Stolpersteine in the Banská Bystrica Region

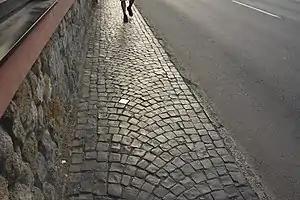
Stolperstein for Jeremias Krämer in Fiľakovo

Stolpersteine is the German name for stumbling blocks collocated all over Europe by German artist Gunter Demnig. They remember the fate of the victims of Nazi Germany being murdered, deported, exiled or driven to suicide. The first Stolperstein collocations in the Banskobystrický kraj, the Banská Bystrica Region of present-day Slovakia (formerly Czechoslovakia), took place in Banská Bystrica and in Brezno on 31 October 2012.